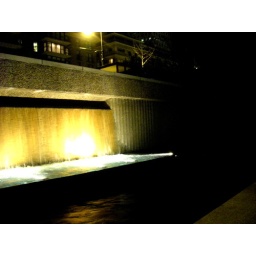
fountain near the lds church office building asseen on a random midnight walk in march.